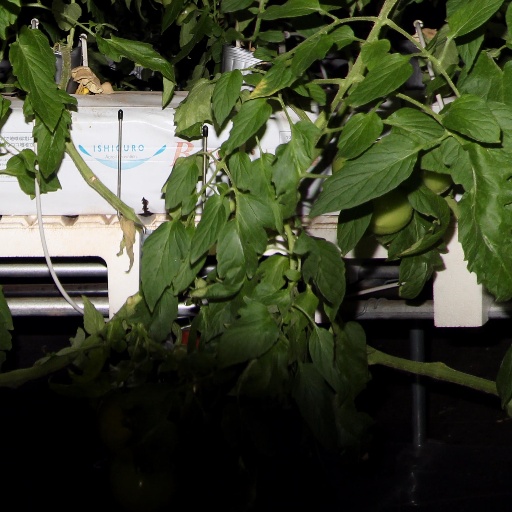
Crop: tomato